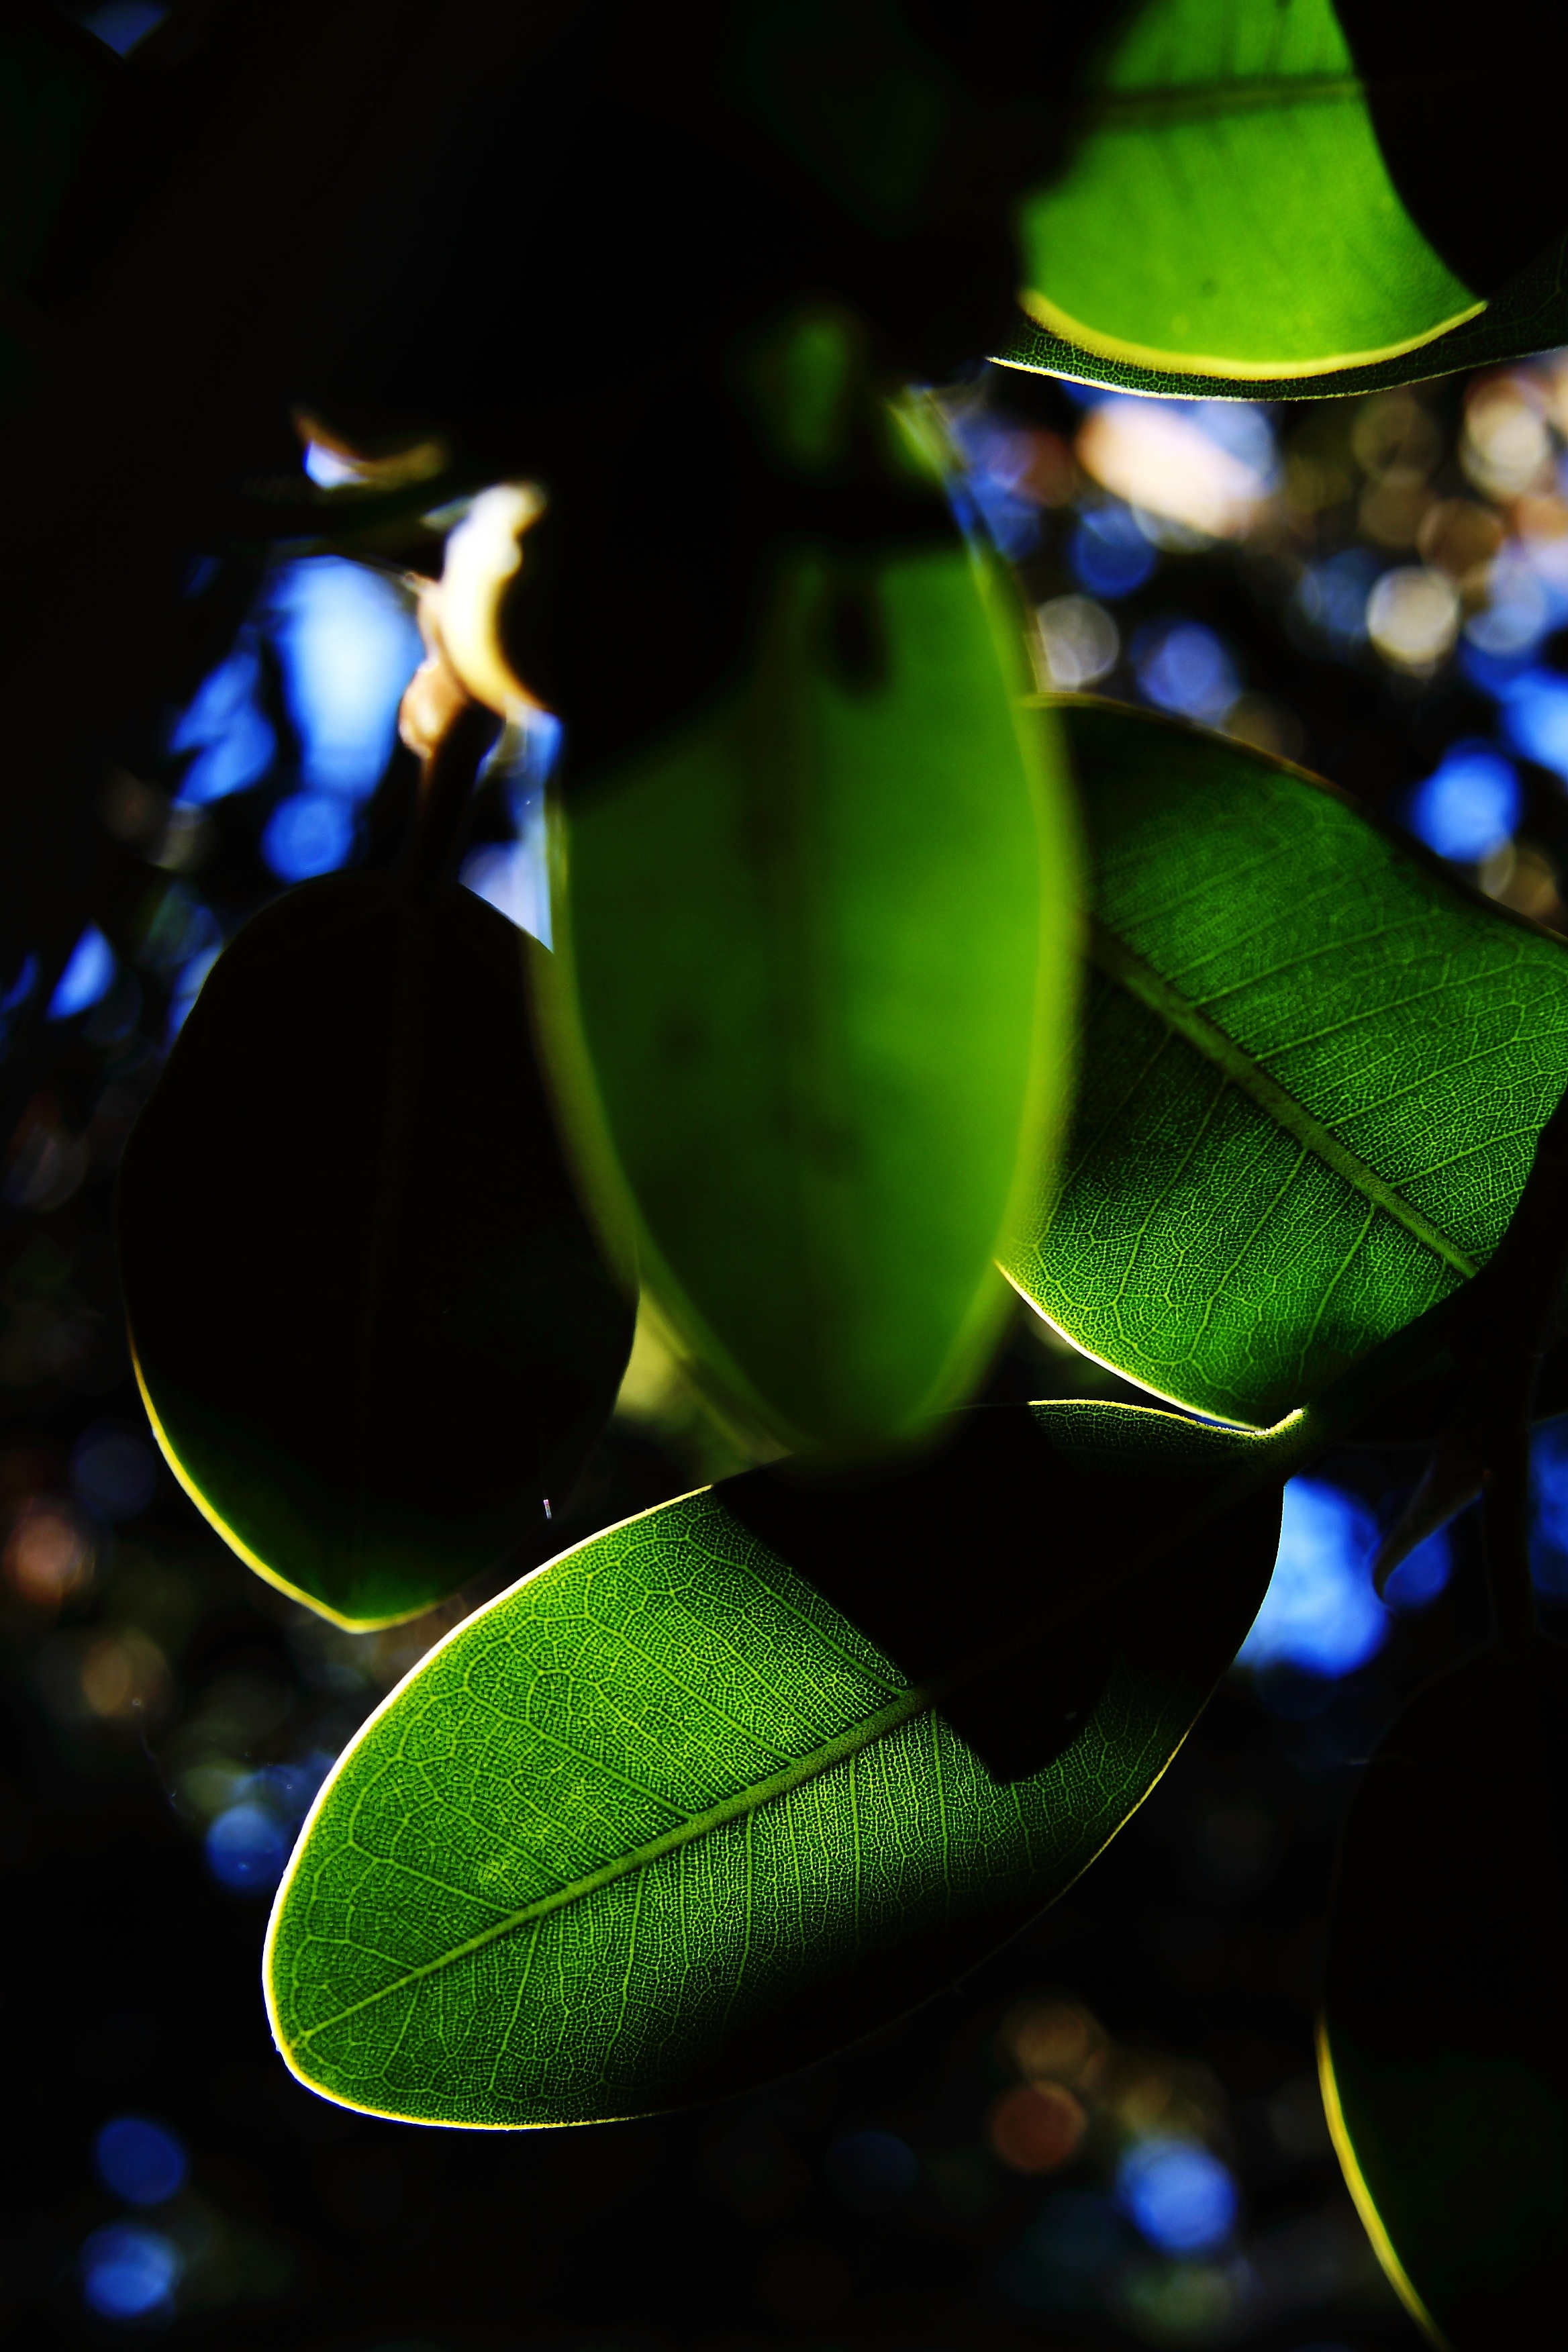
nature, branch, light, plant, photography, sunlight, leaf, flower, petal, green, reflection, color, darkness, botany, blue, flora, plants, close up, macro photography, the leaves, flowering plant, plant stem, computer wallpaper, land plant